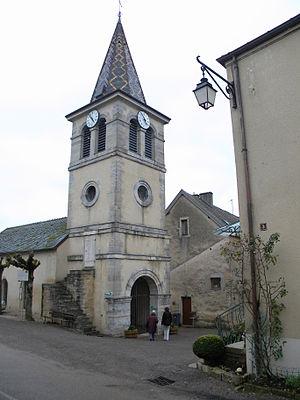
Église de Chevannes
Chevannes est une commune française située dans le département de la Côte-d'Or en région Bourgogne-Franche-Comté.